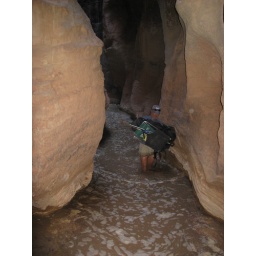
Len in &amp;quot;the Cesspool&amp;quot;, I think that this is where my water bottle went in! (for the first time)